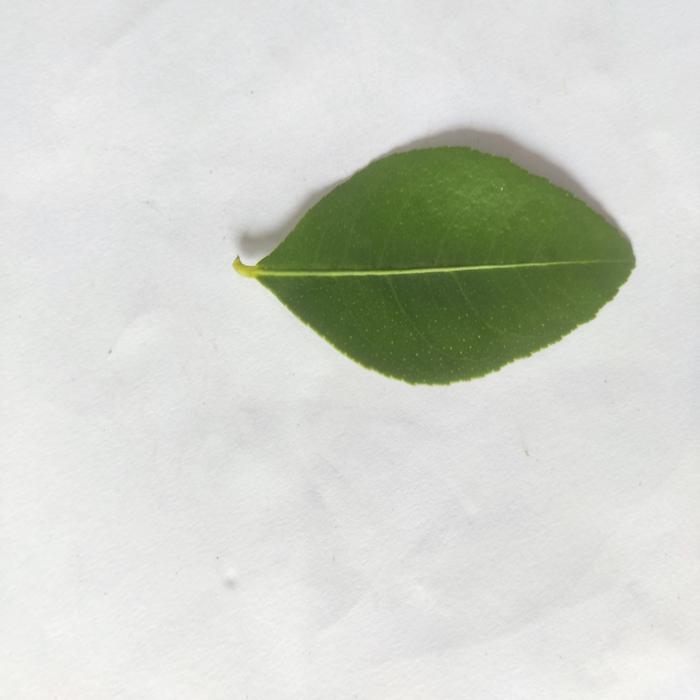
Crop: Lemon
Leaf condition: Healthy_Leaf